Hector Berlioz

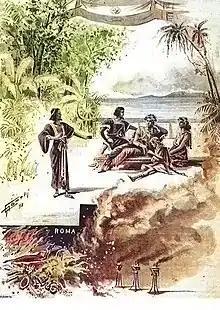
Theatre poster showing figures in classical dress on a beach with a seascape in the background and a burning city in the foreground

None of Berlioz's three completed operas were written to commission, and theatre managers were not enthusiastic about staging them. Cairns writes that unlike Meyerbeer, who was rich, influential, and deferred to by opera managements, Berlioz was "an opera composer on sufferance, one who composed on borrowed time paid for with money that was not his but lent by a wealthy friend".